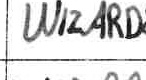
Label: Wizards